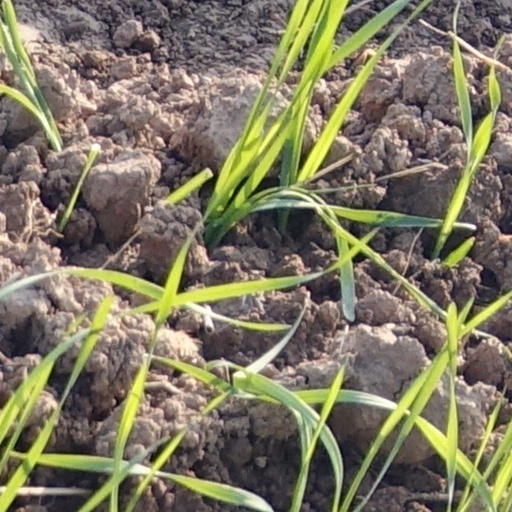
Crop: wheat